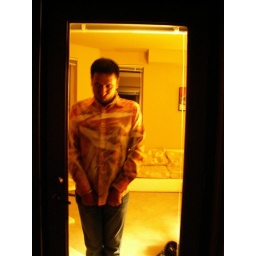
Shobhit looks at me through the window in the door at the living room side of the balcony.